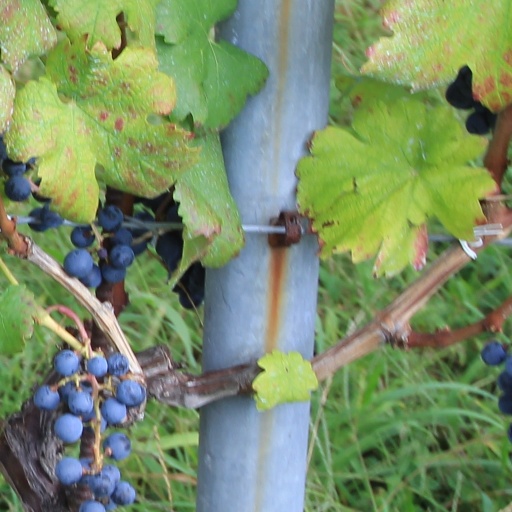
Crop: grape